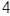
Number: 4